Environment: real
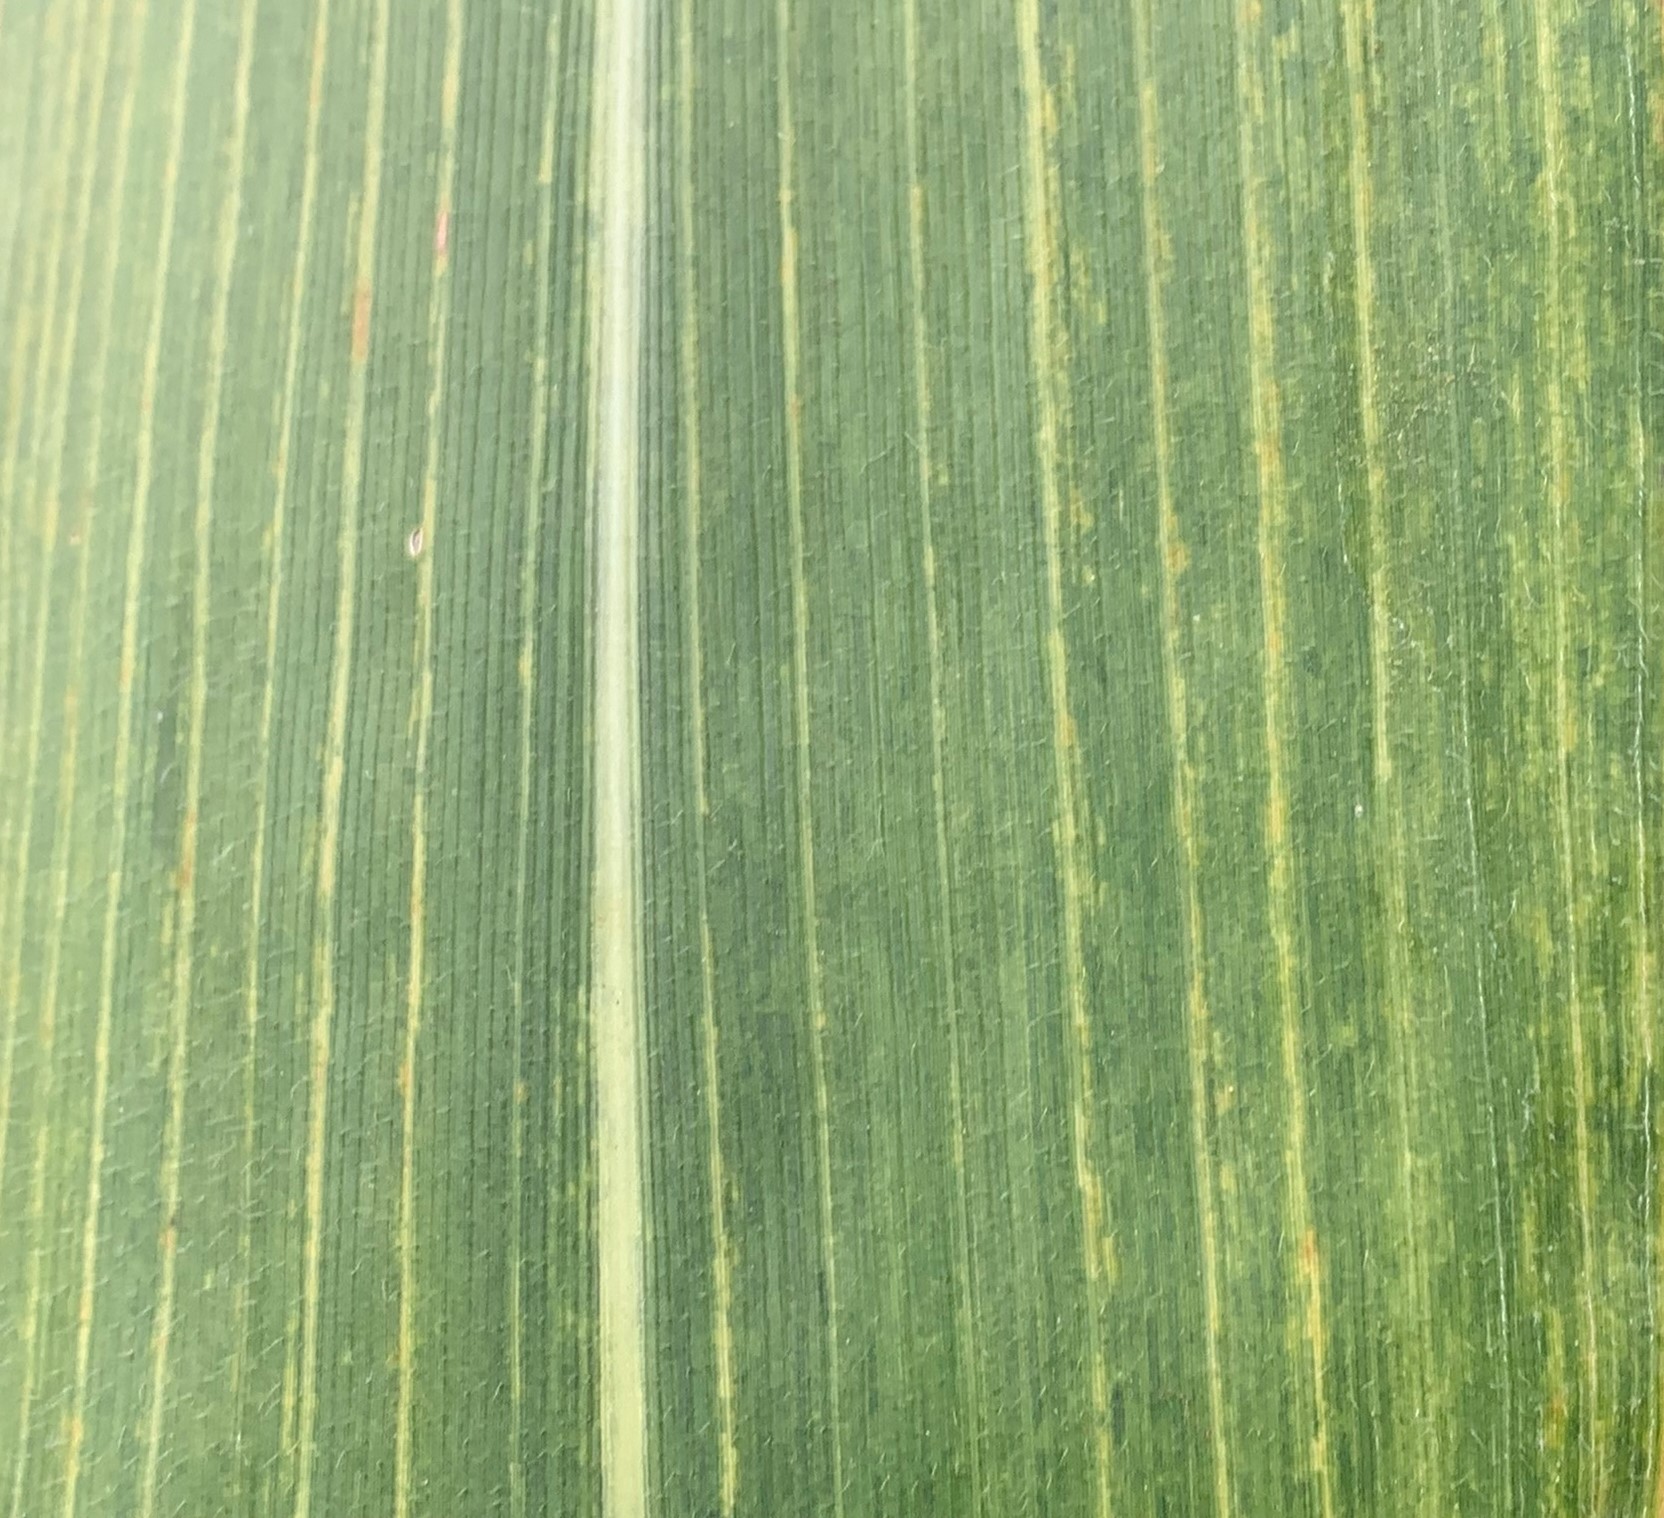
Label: lethal_necrosis